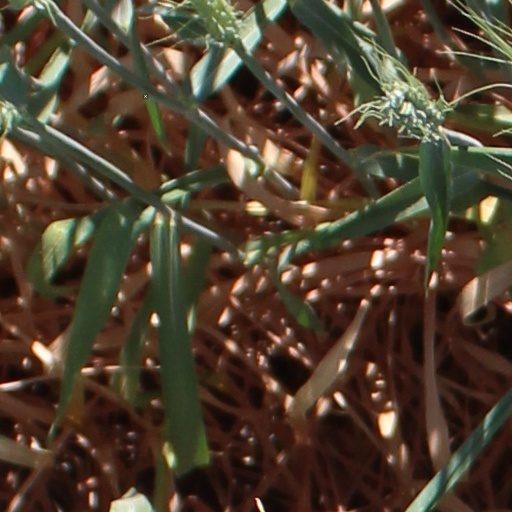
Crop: wheat